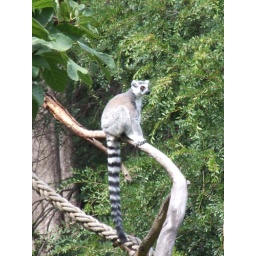
The lemurs had a forest like island home to roam about in and looked very content.